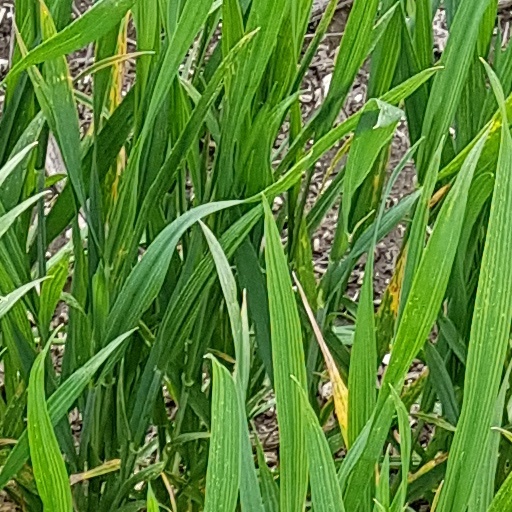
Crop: wheat